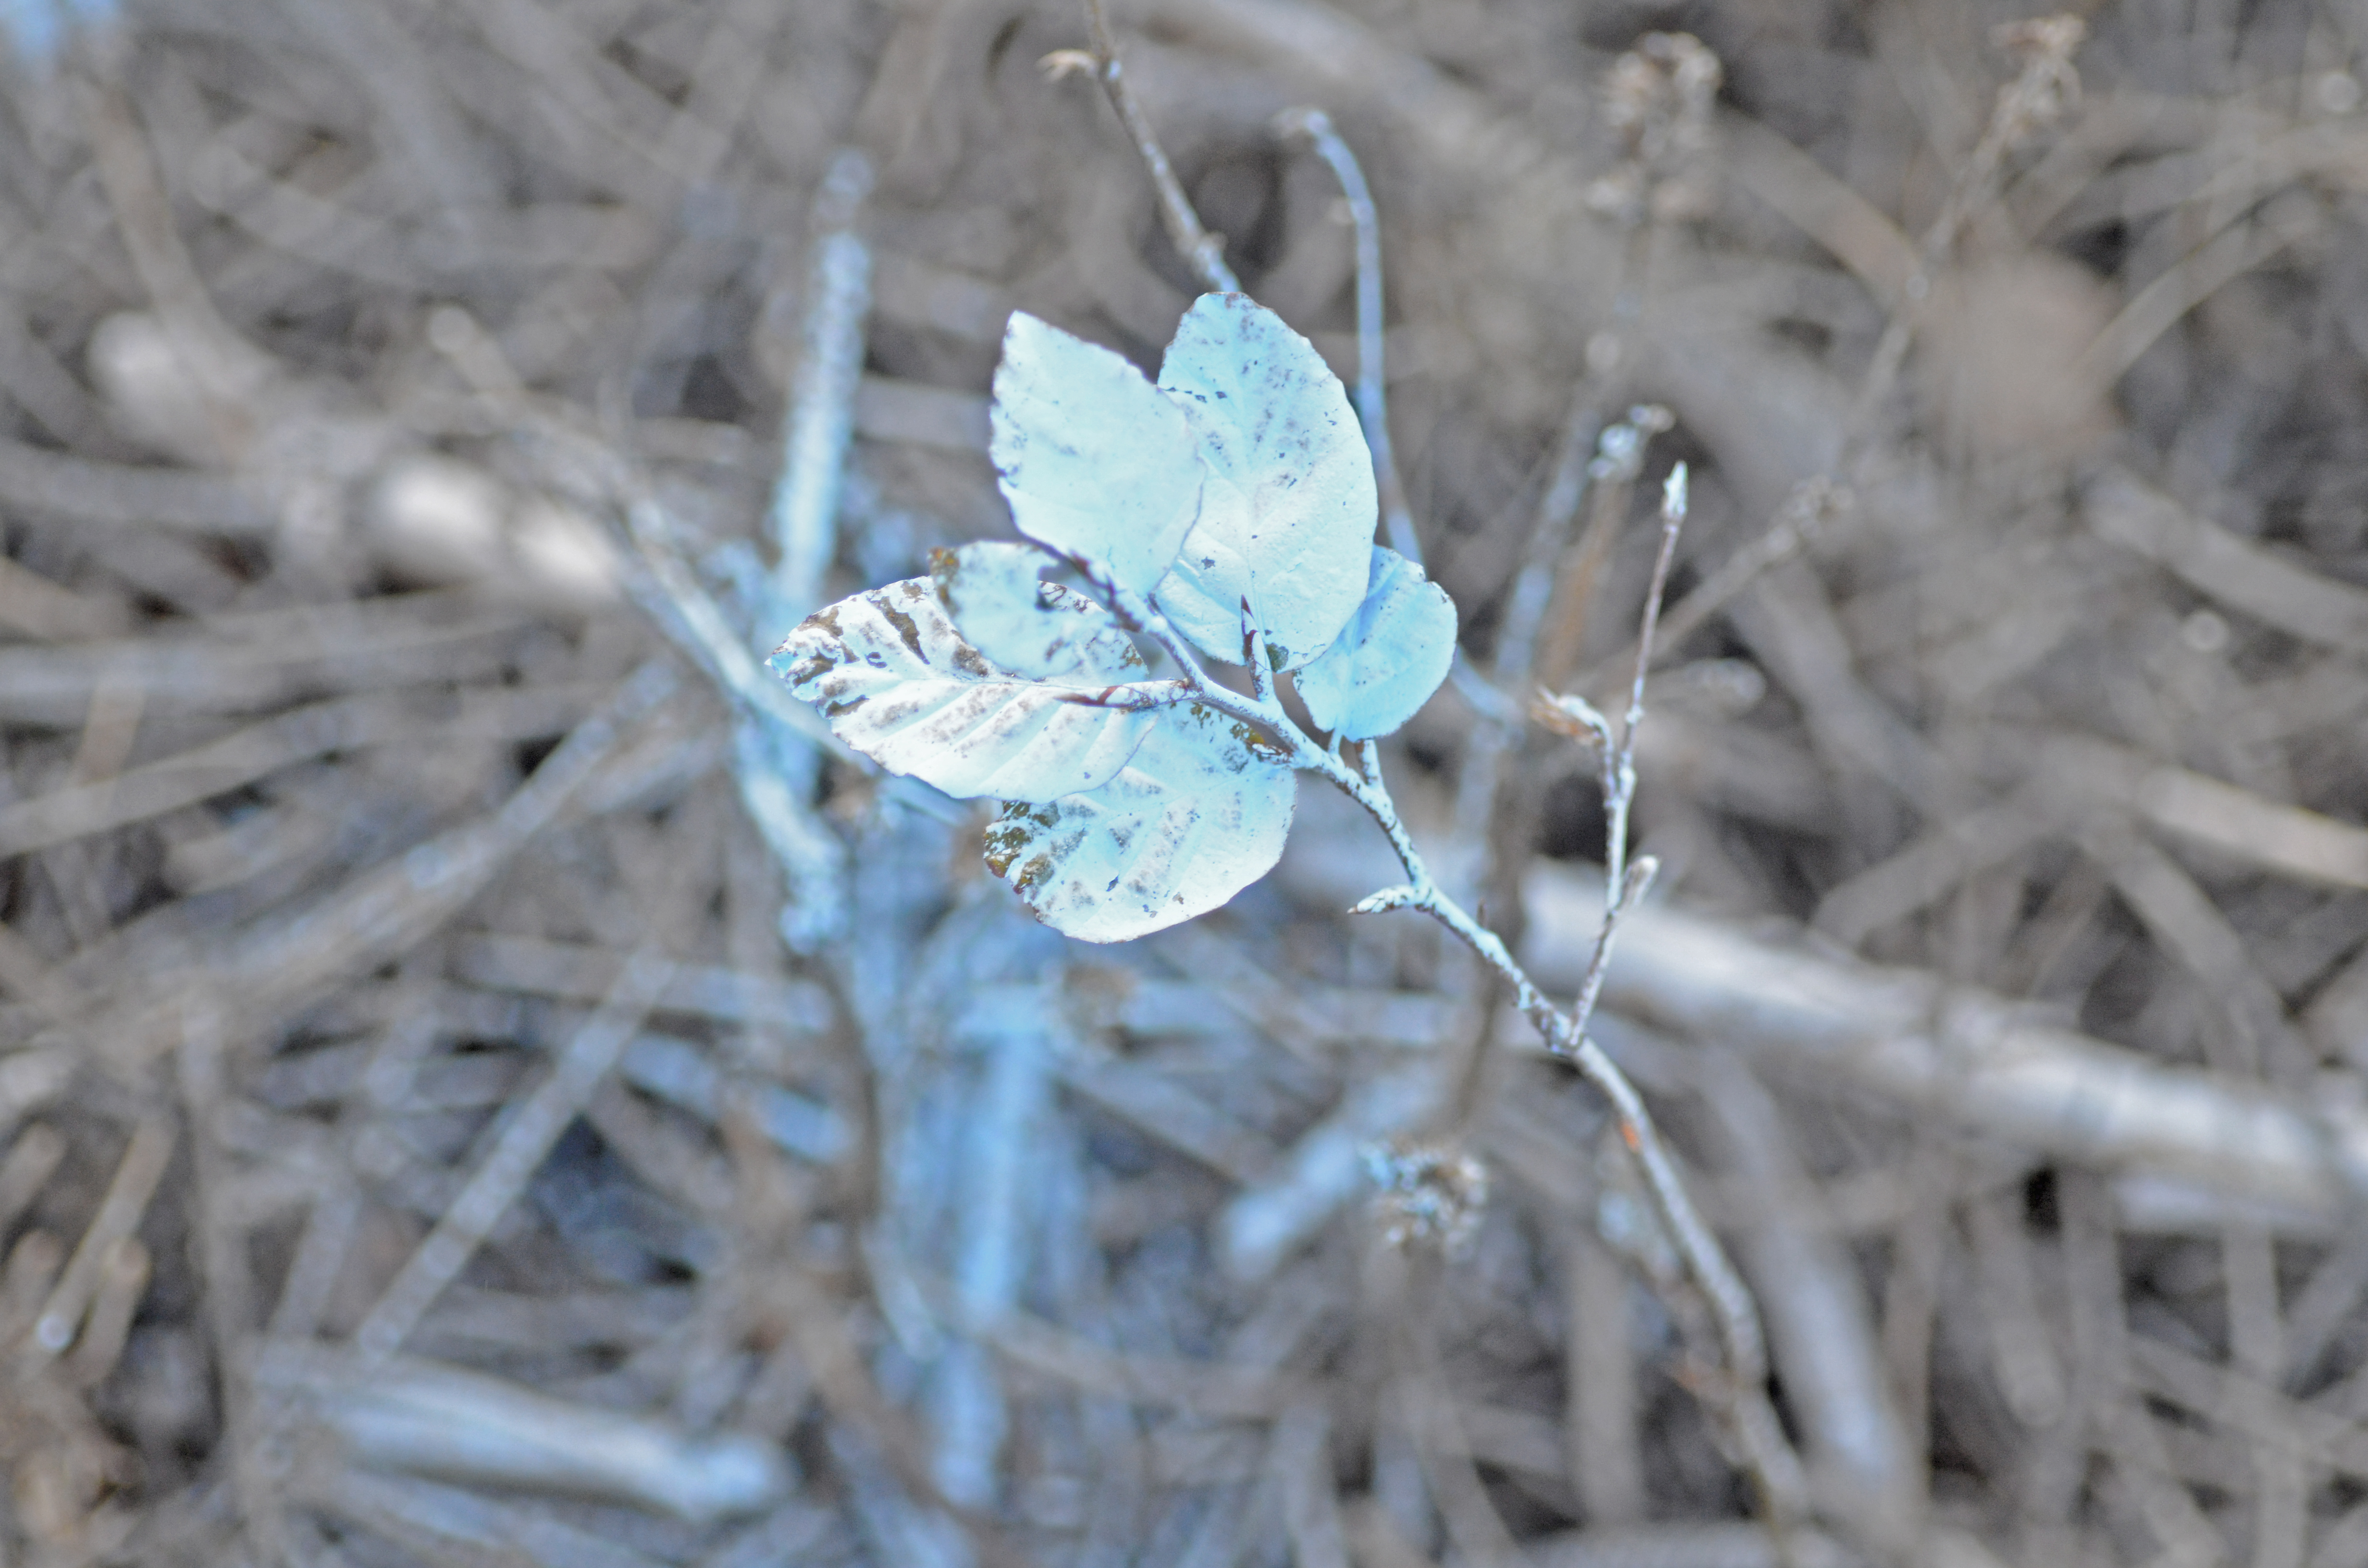
trees, nature, leaf, twig, plant, turquoise, flower